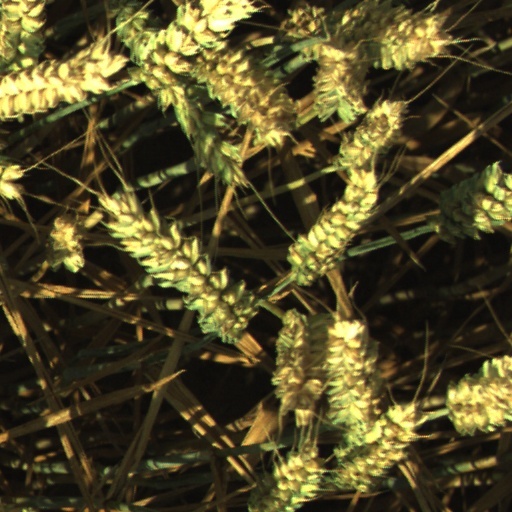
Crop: wheat